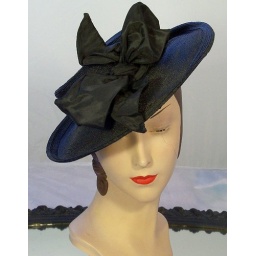
1950s/60s black straw hat w/taffeta ribbon trim. Label: Styled by Janet